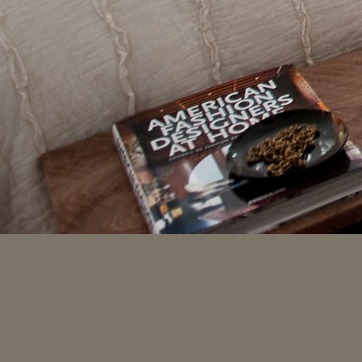
Material: paper